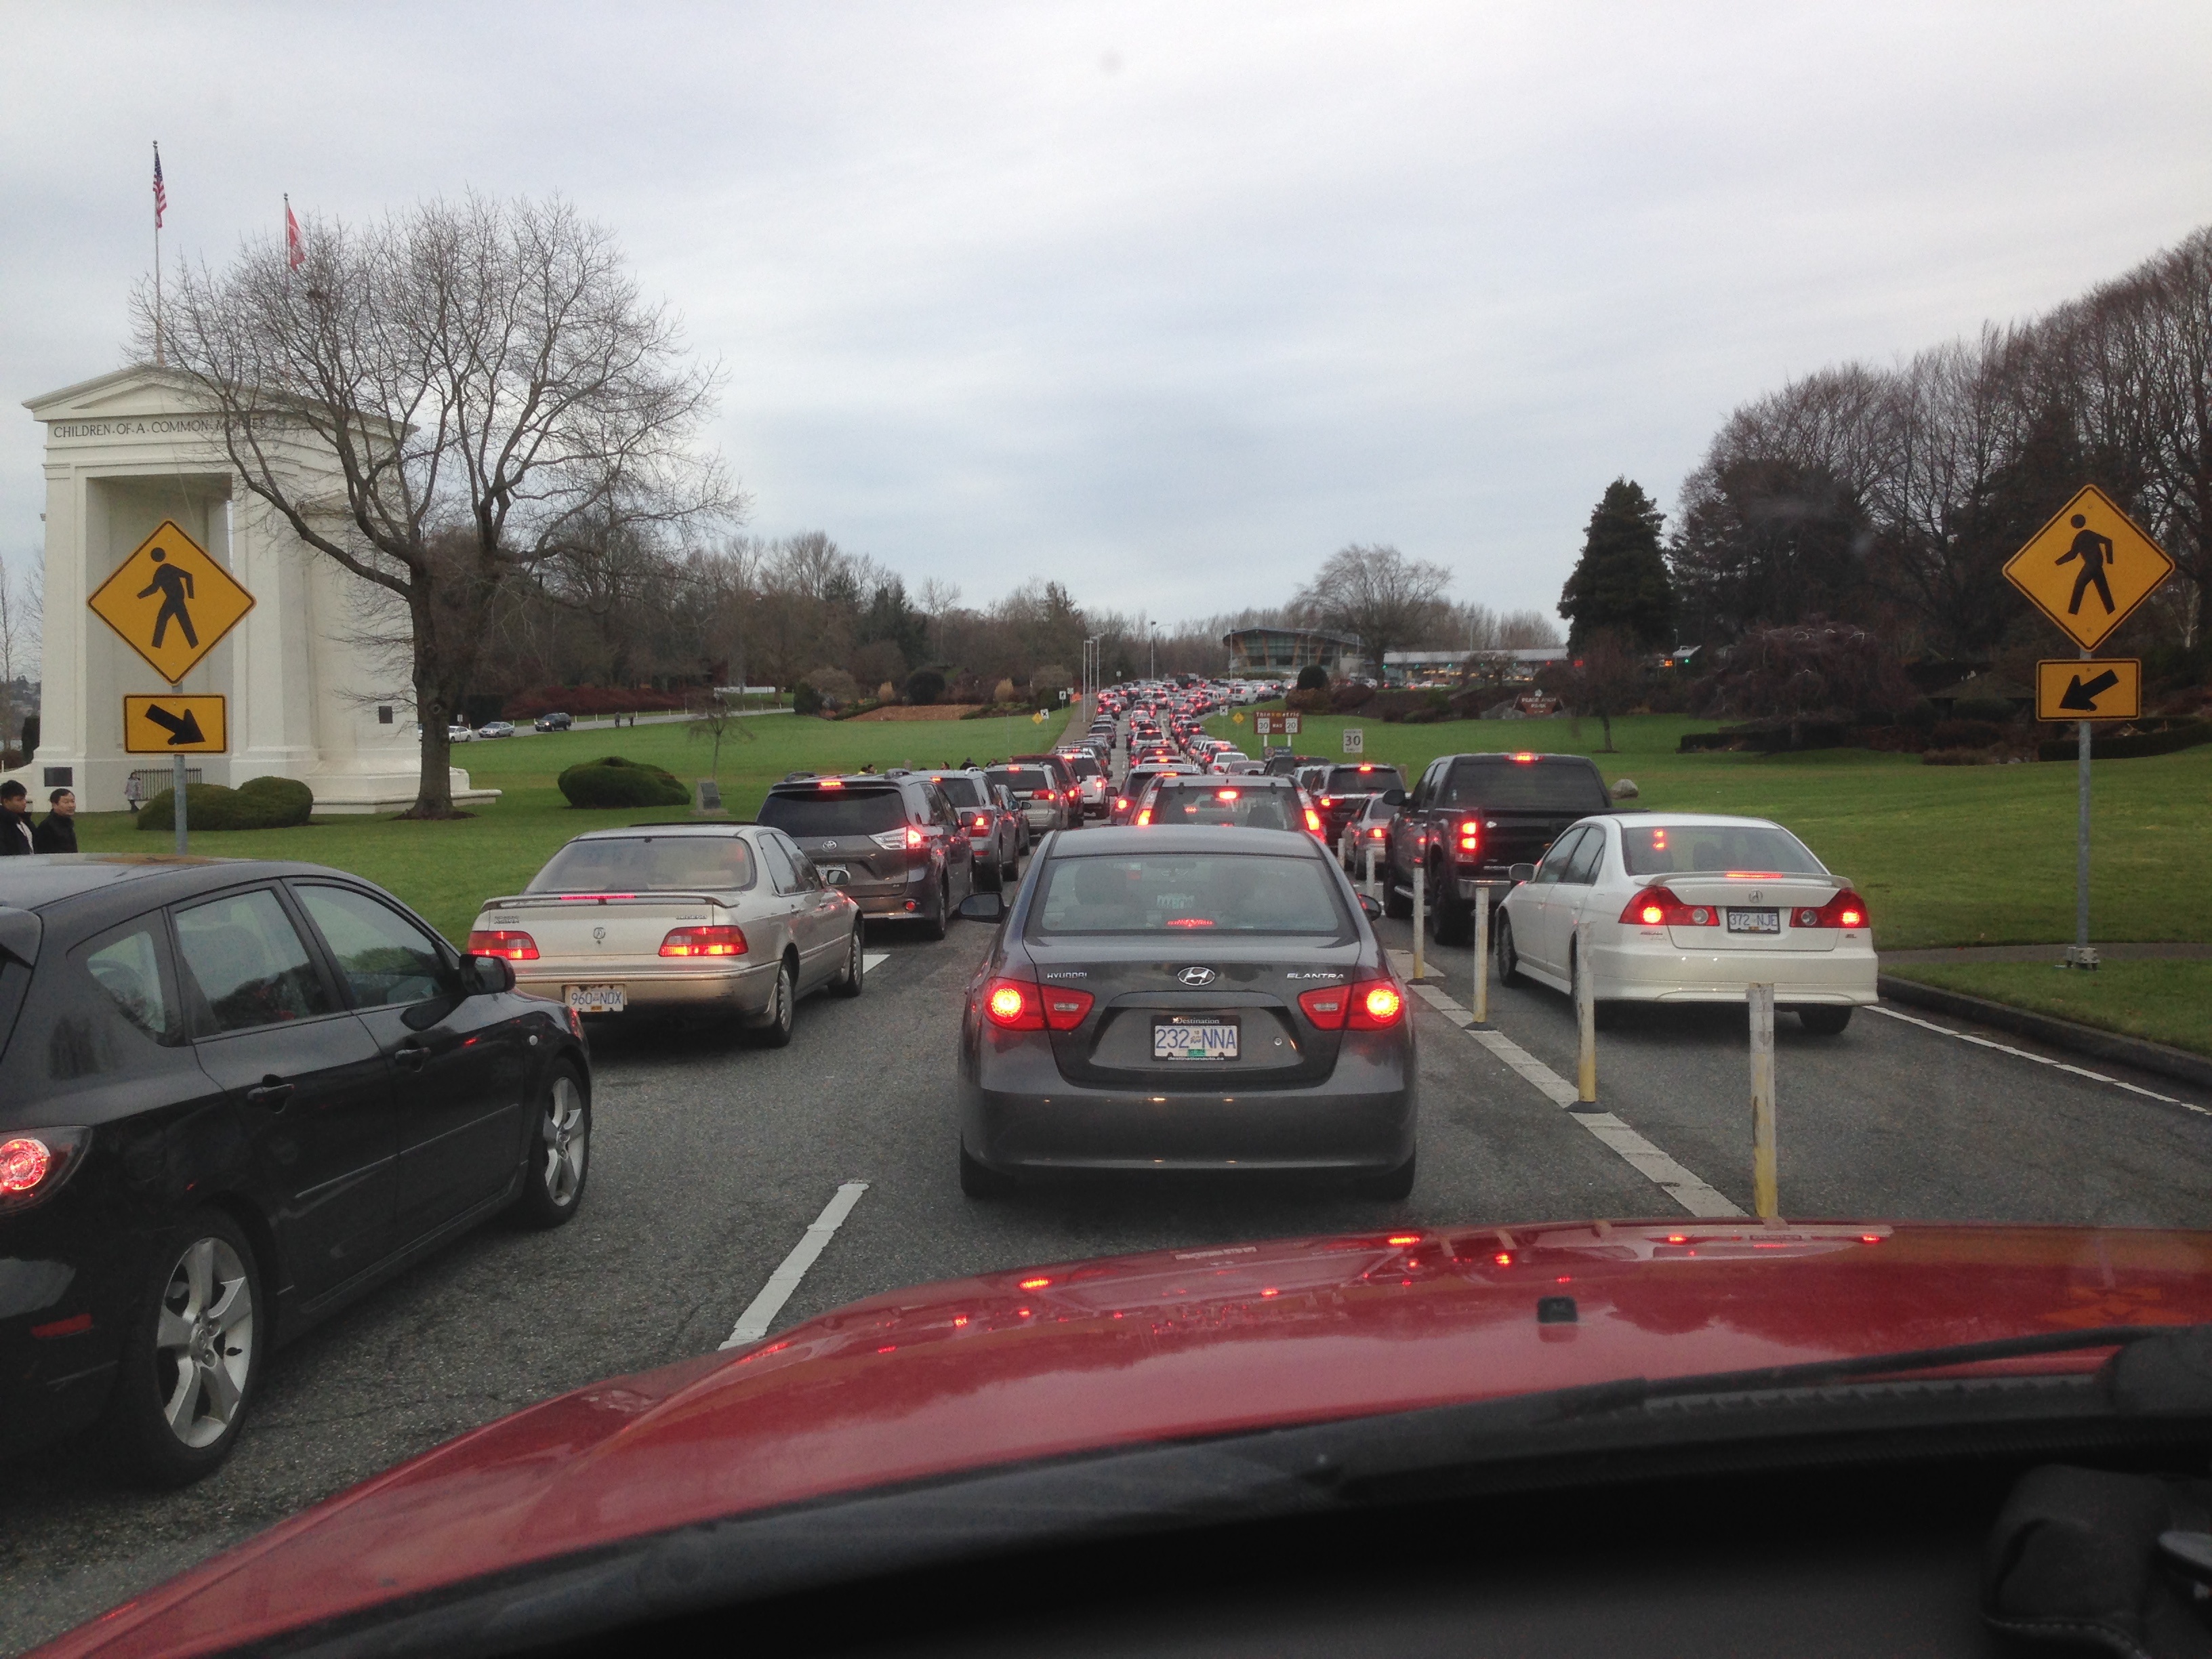
car, driving, vehicle, sports car, supercar, race track, automobile make, sport venue